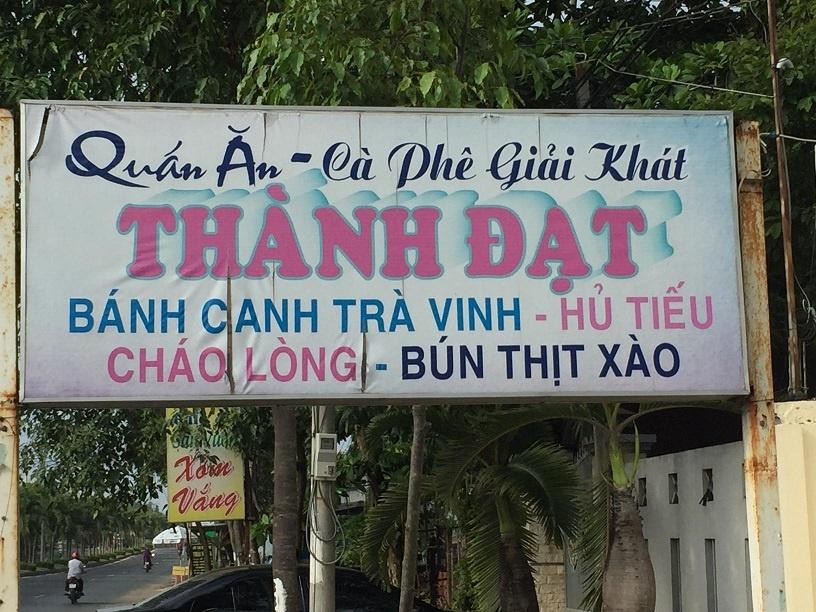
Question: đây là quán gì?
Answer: đây là quán ăn-cà phê giải khát